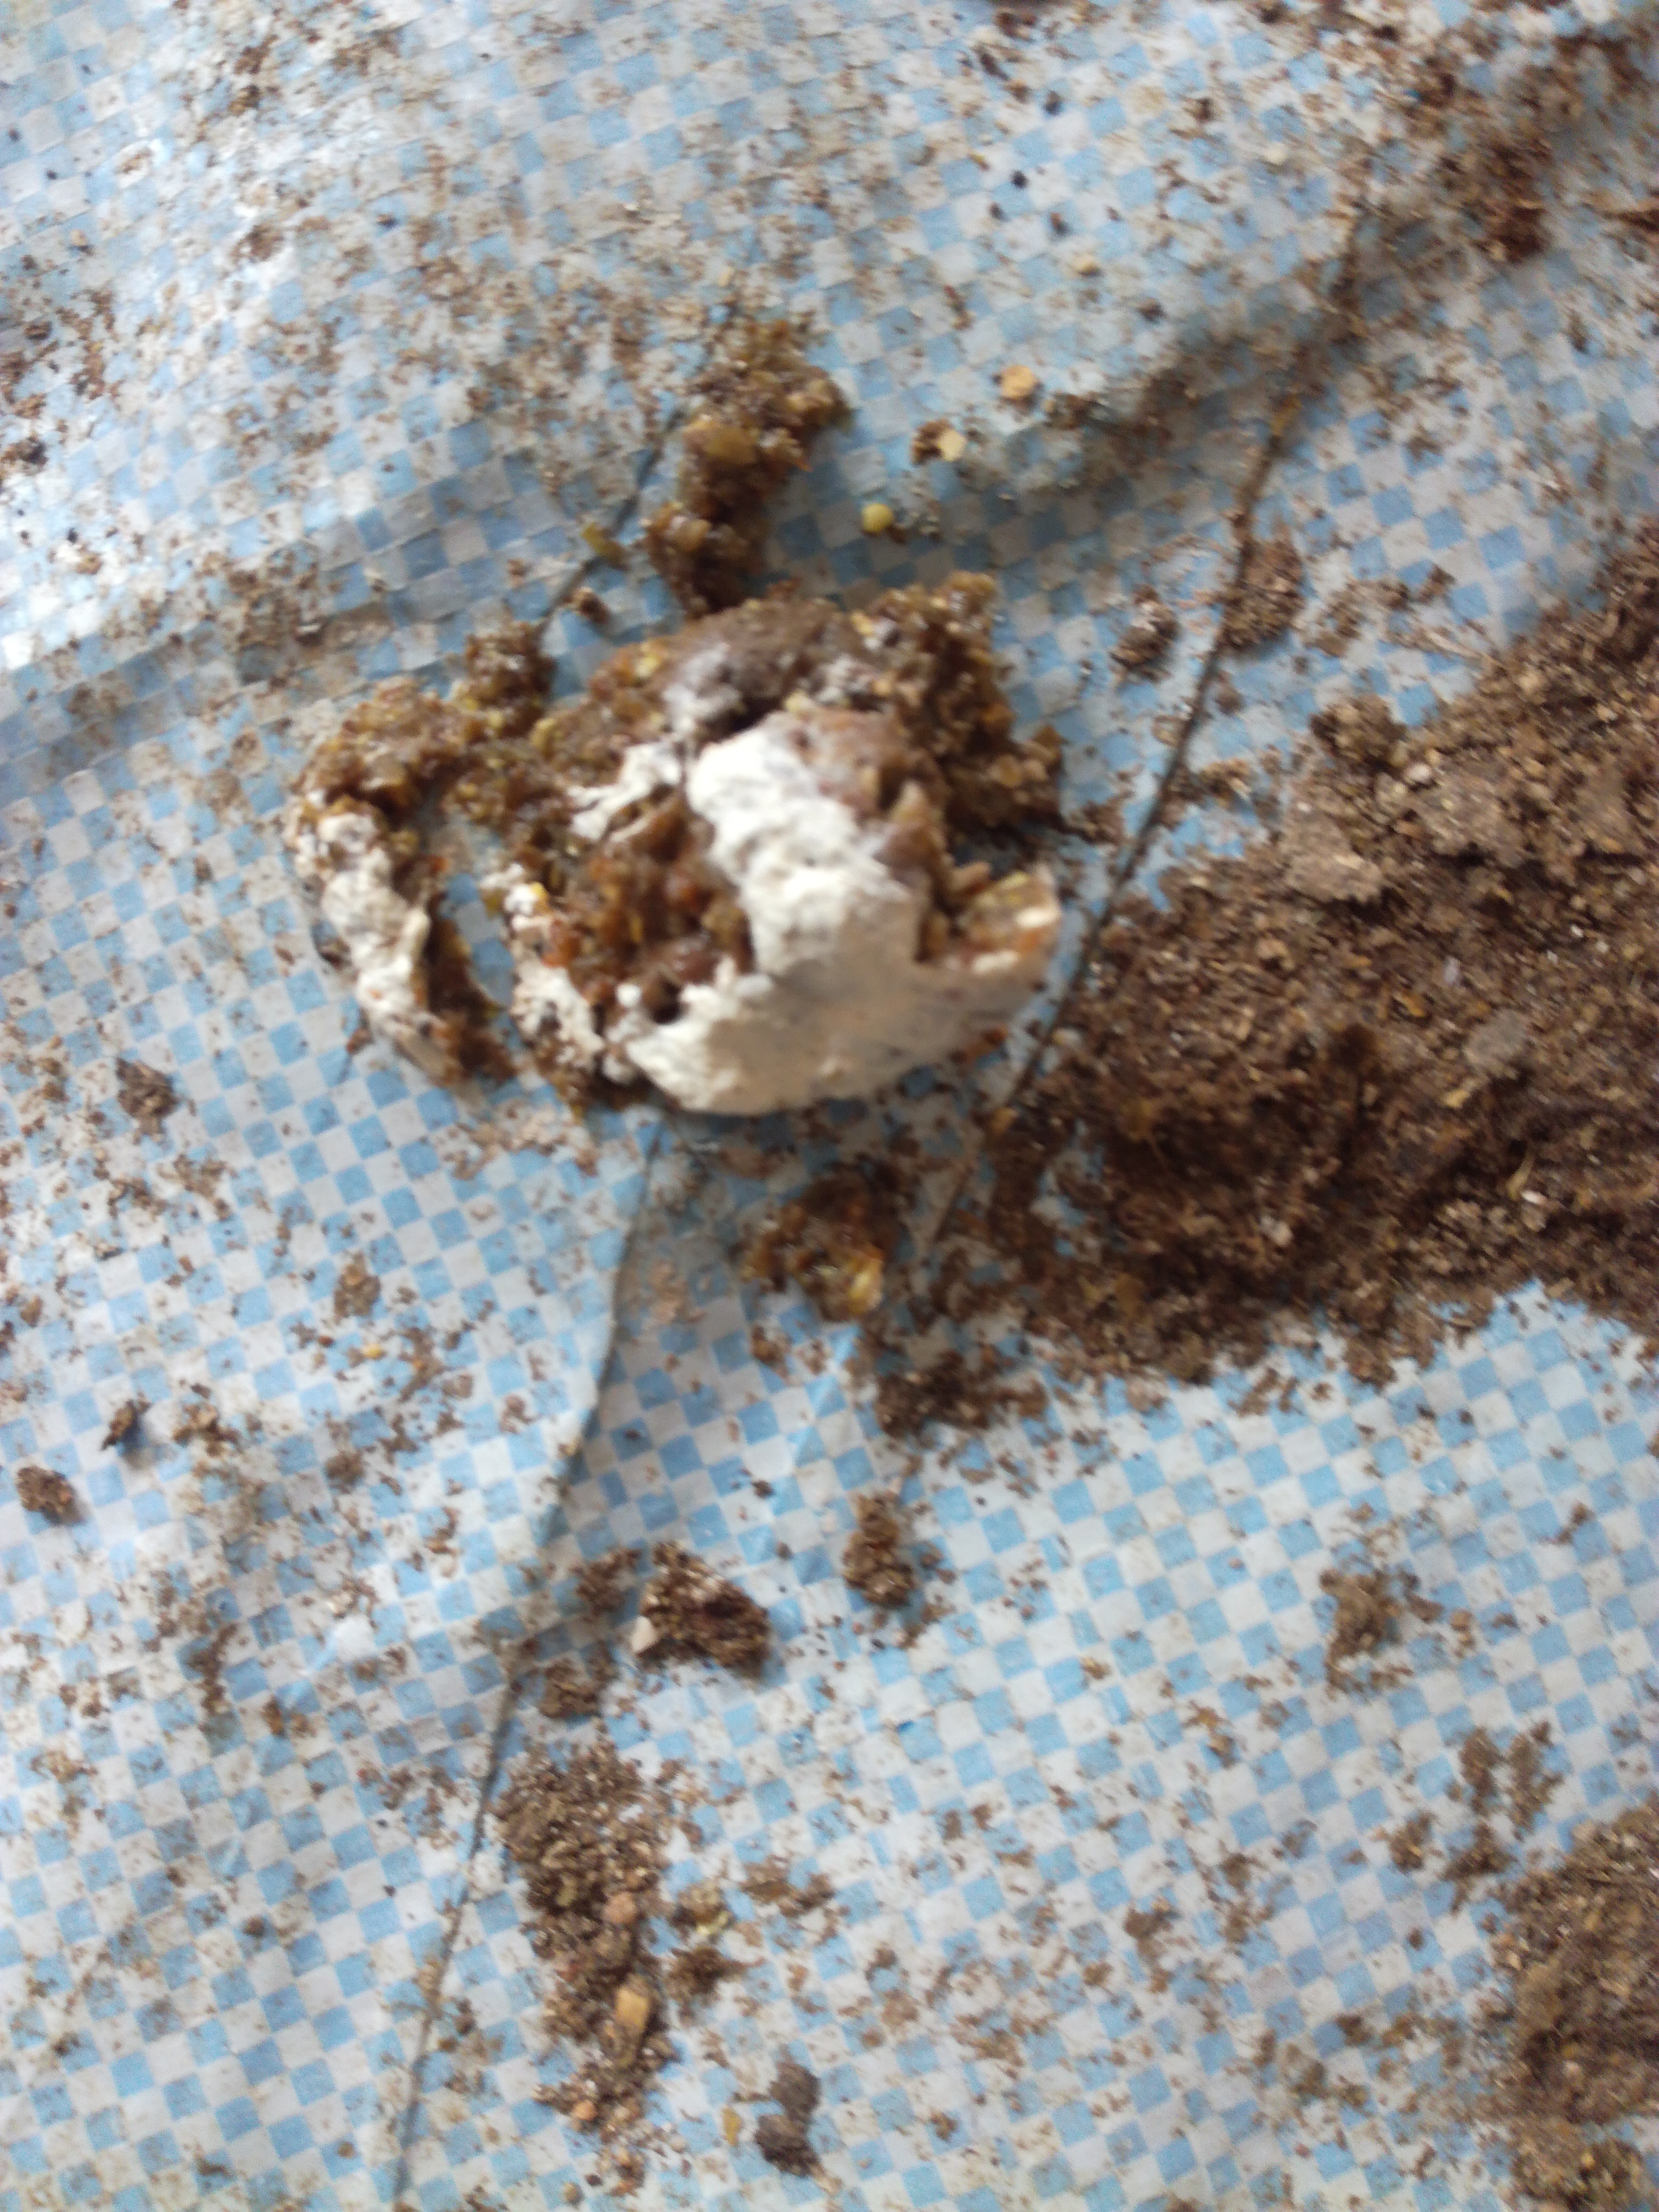
PCR-confirmed diagnosis: Salmonella